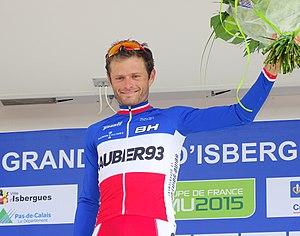
Reportage réalisé le dimanche 20 septembre à l'occasion du départ et de l'arrivée du Grand Prix d'Isbergues 2015 à Isbergues, Nord-Pas-de-Calais, France.